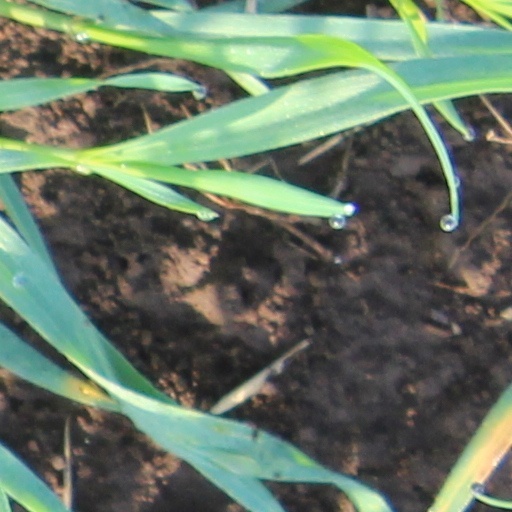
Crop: wheat